Little Rock Union Station

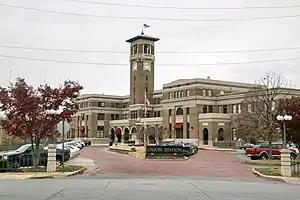

Little Rock Union Station, also known as Mopac Station, is a train station in Little Rock, Arkansas, United States served by Amtrak, the national railroad passenger system.